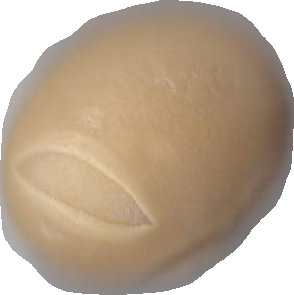
Variety: Grobogan